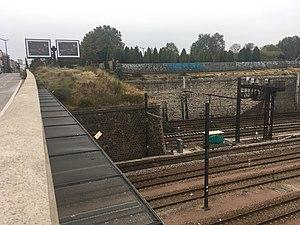
Une partie du flanc de mur des voies ferrées sortant de la gare de Lyon et la gare de Paris-Bercy, à proximité de la porte de Charenton
L'enceinte de Thiers est une enceinte créée entre 1841 et 1844 autour de Paris, à la suite de l'approbation donnée en 1840 par le président du Conseil et ministre des Affaires étrangères de l'époque, Adolphe Thiers.